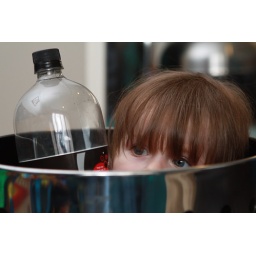
Finlay hiding in the laundry basket with an empty bottle of coke zero. It's been an exciting day.